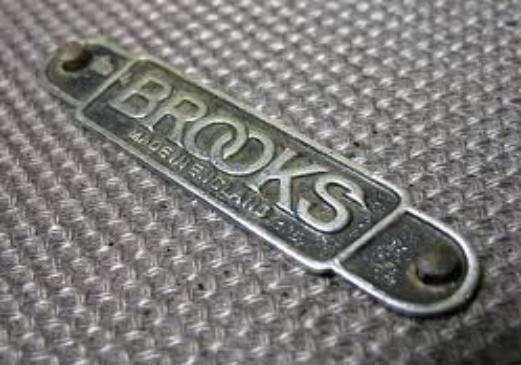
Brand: Brooks Saddle
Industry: Transportation